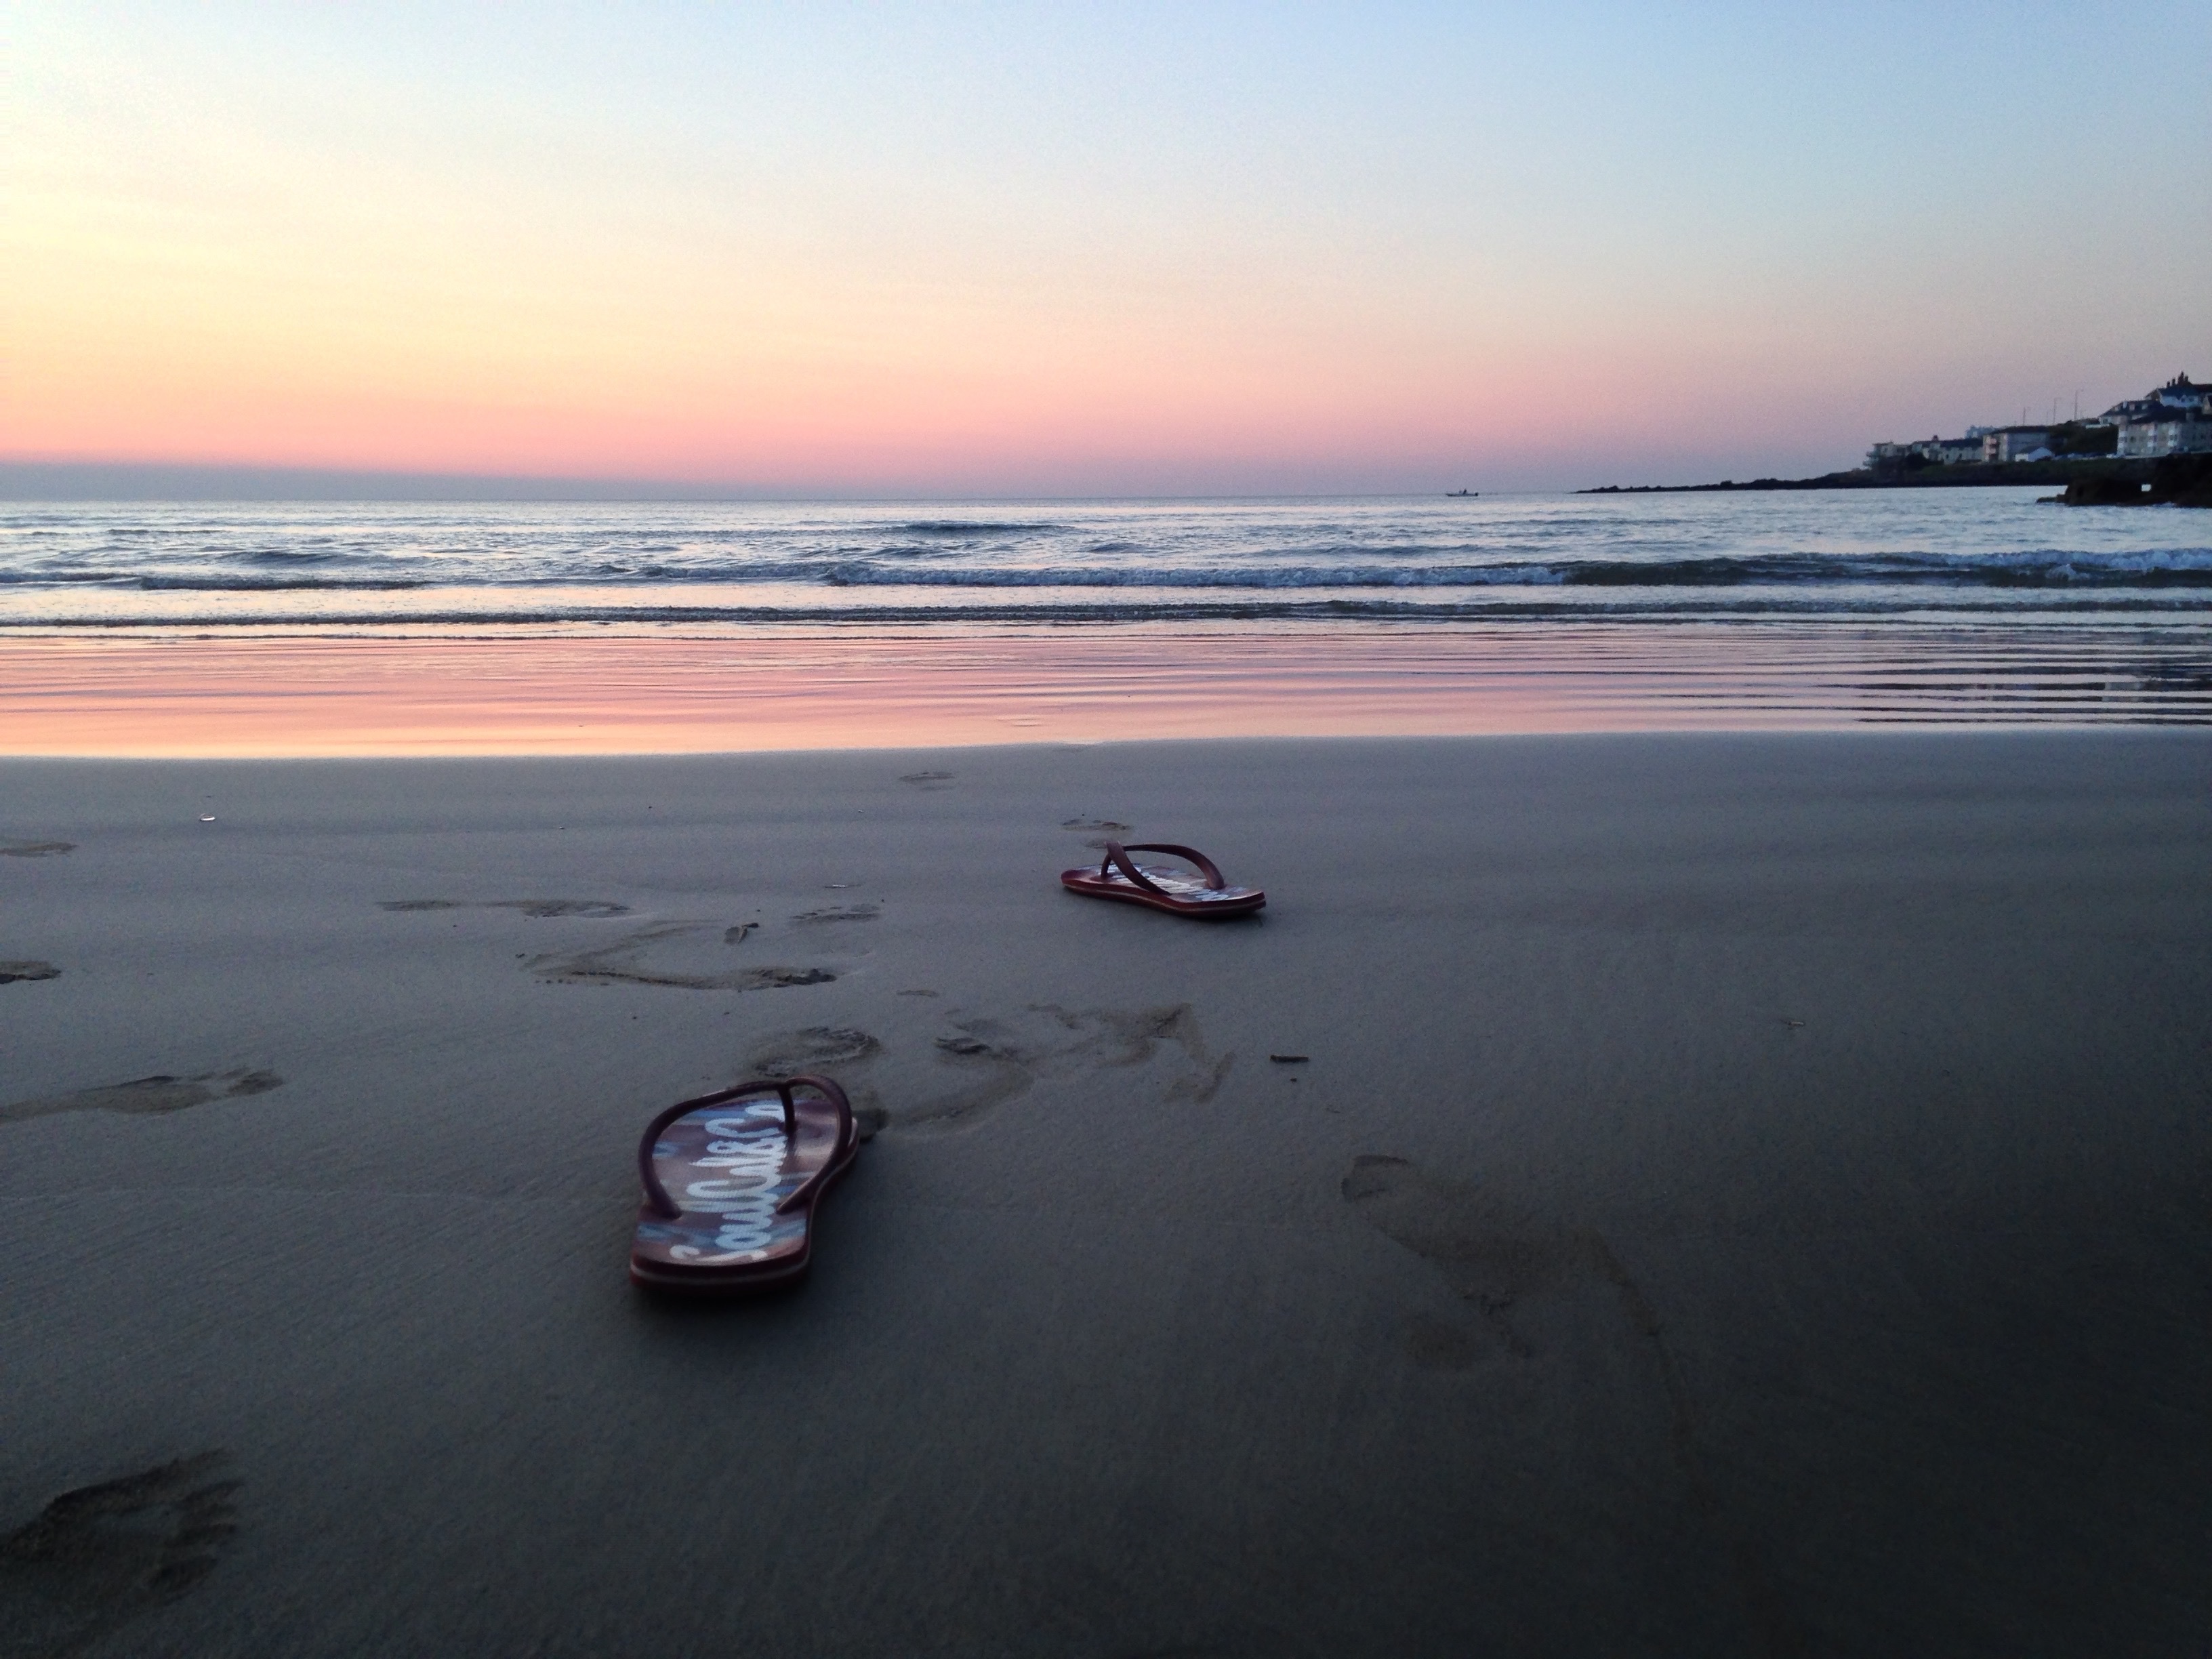
beach, sea, coast, sand, ocean, horizon, sunrise, sunset, morning, shore, wave, dawn, dusk, reflection, bay, material, body of water, wind wave